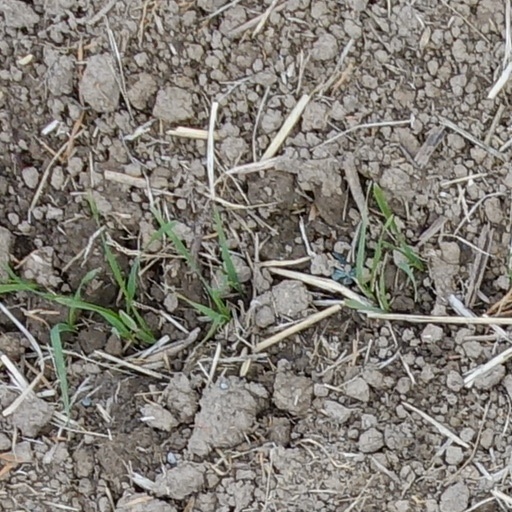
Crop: wheat